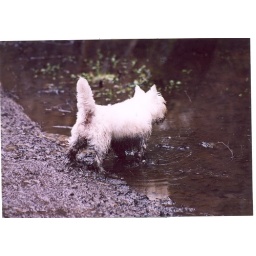
White dog on top, black dog below